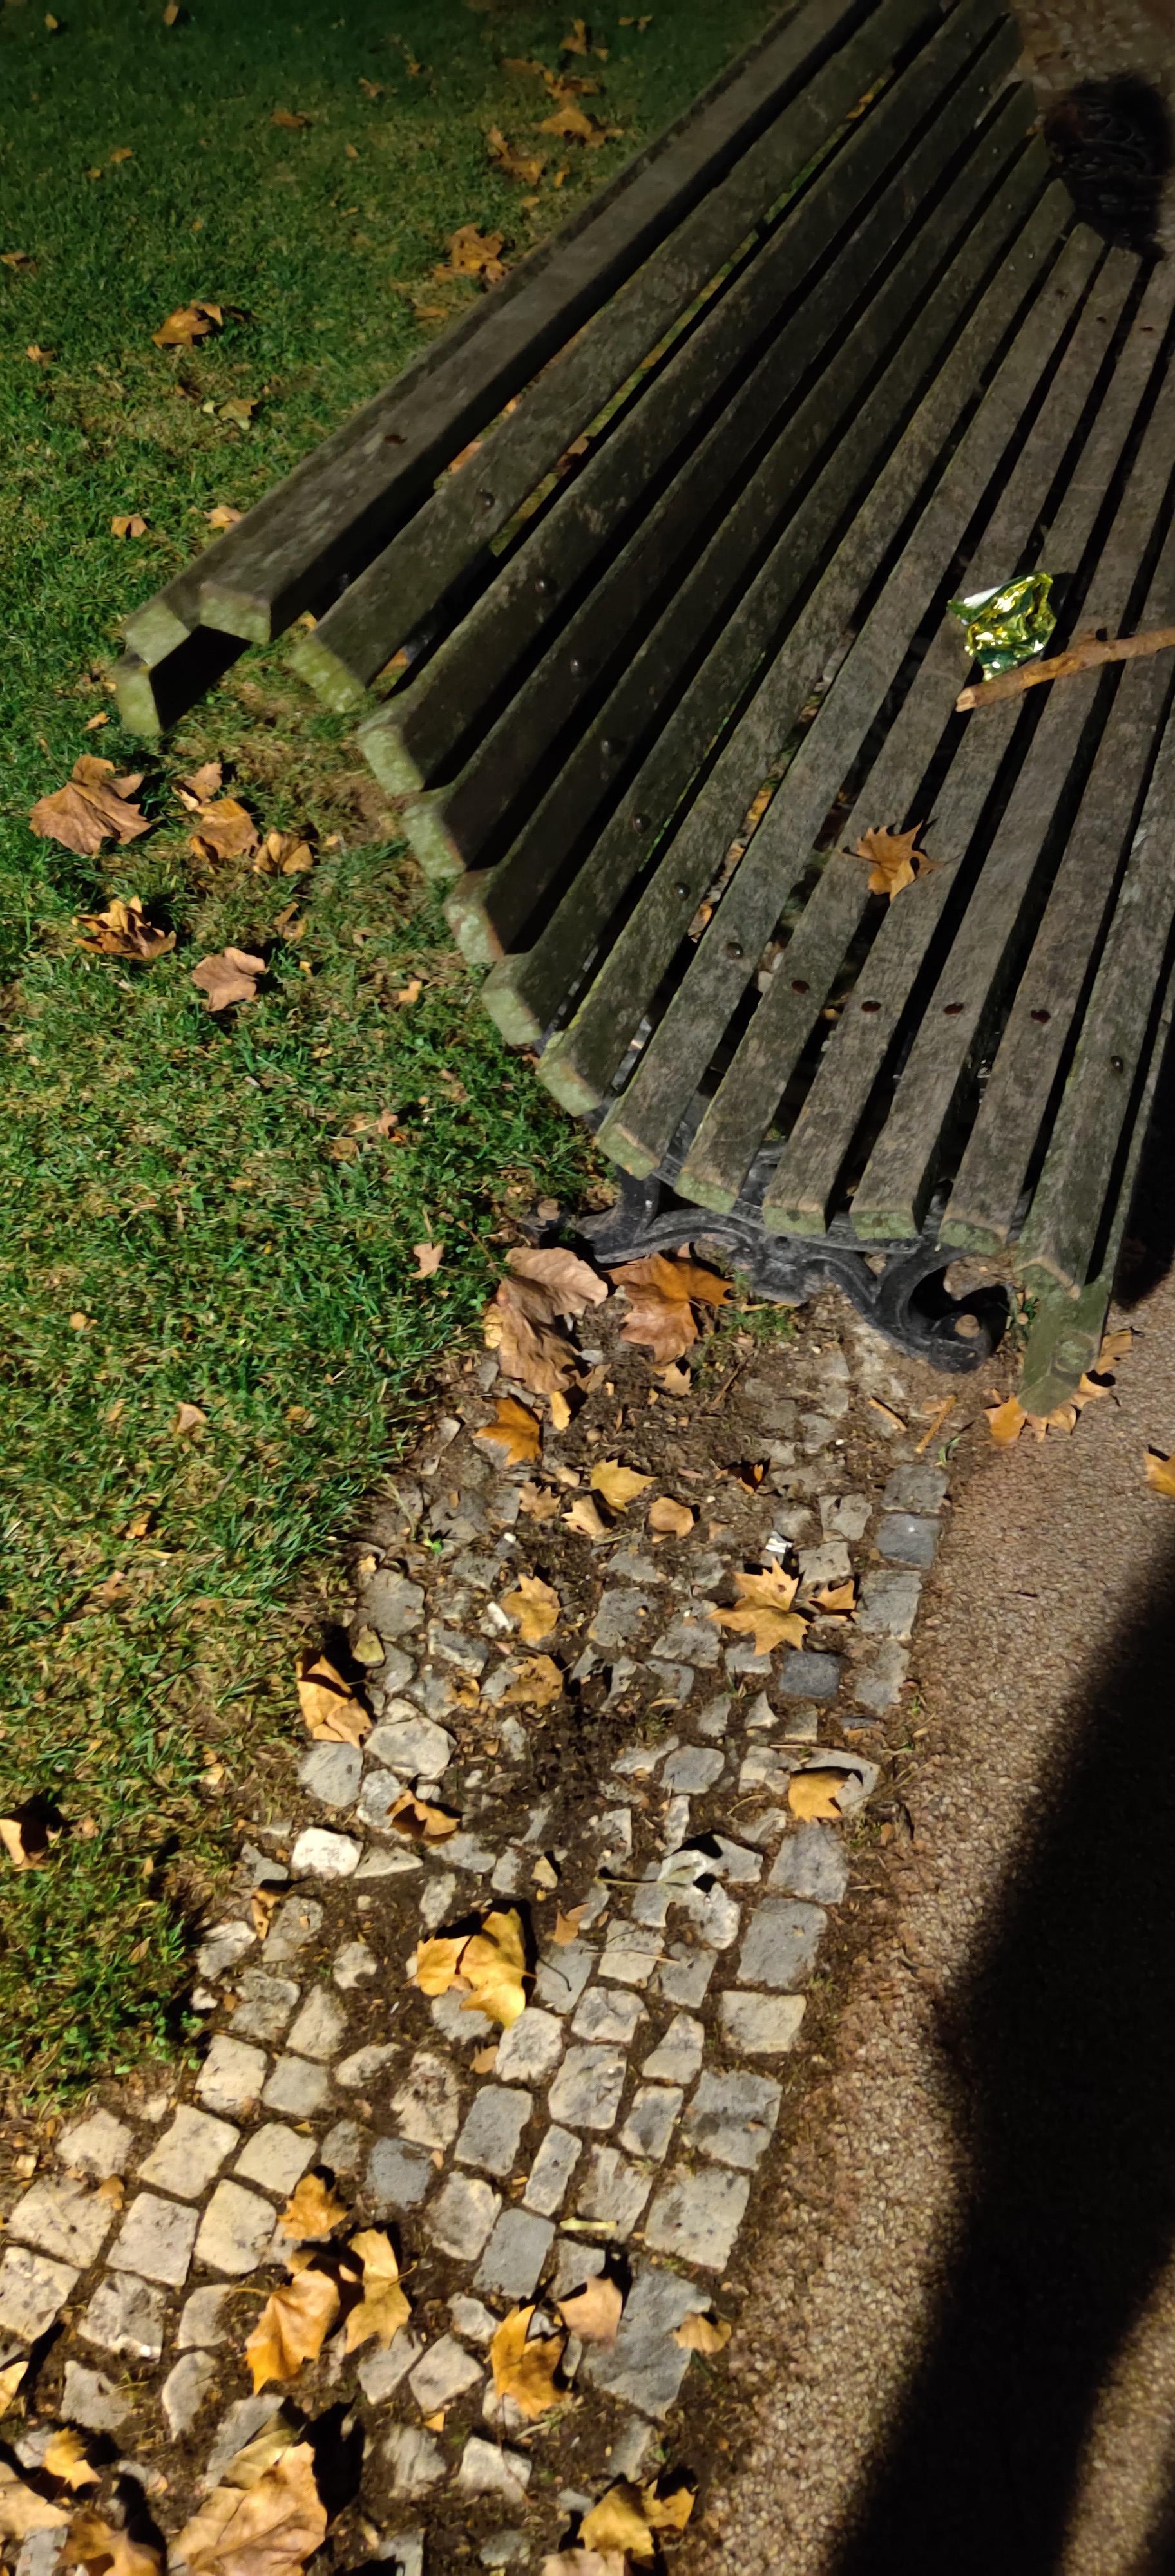
Object: Other plastic wrapper (Plastic bag & wrapper)